Special Service Group

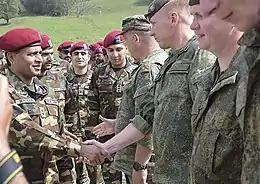

The Army specialist recruiter teams usually visit the different headquarters of the army's formation, distributing the pamphlets to the officers at OF-1 rank and enlisted personnel. The military physical standards, examinations, and criteria are same for the Army, Navy, Air Force, and Marines' special forces selections and training, often training in close coordination.